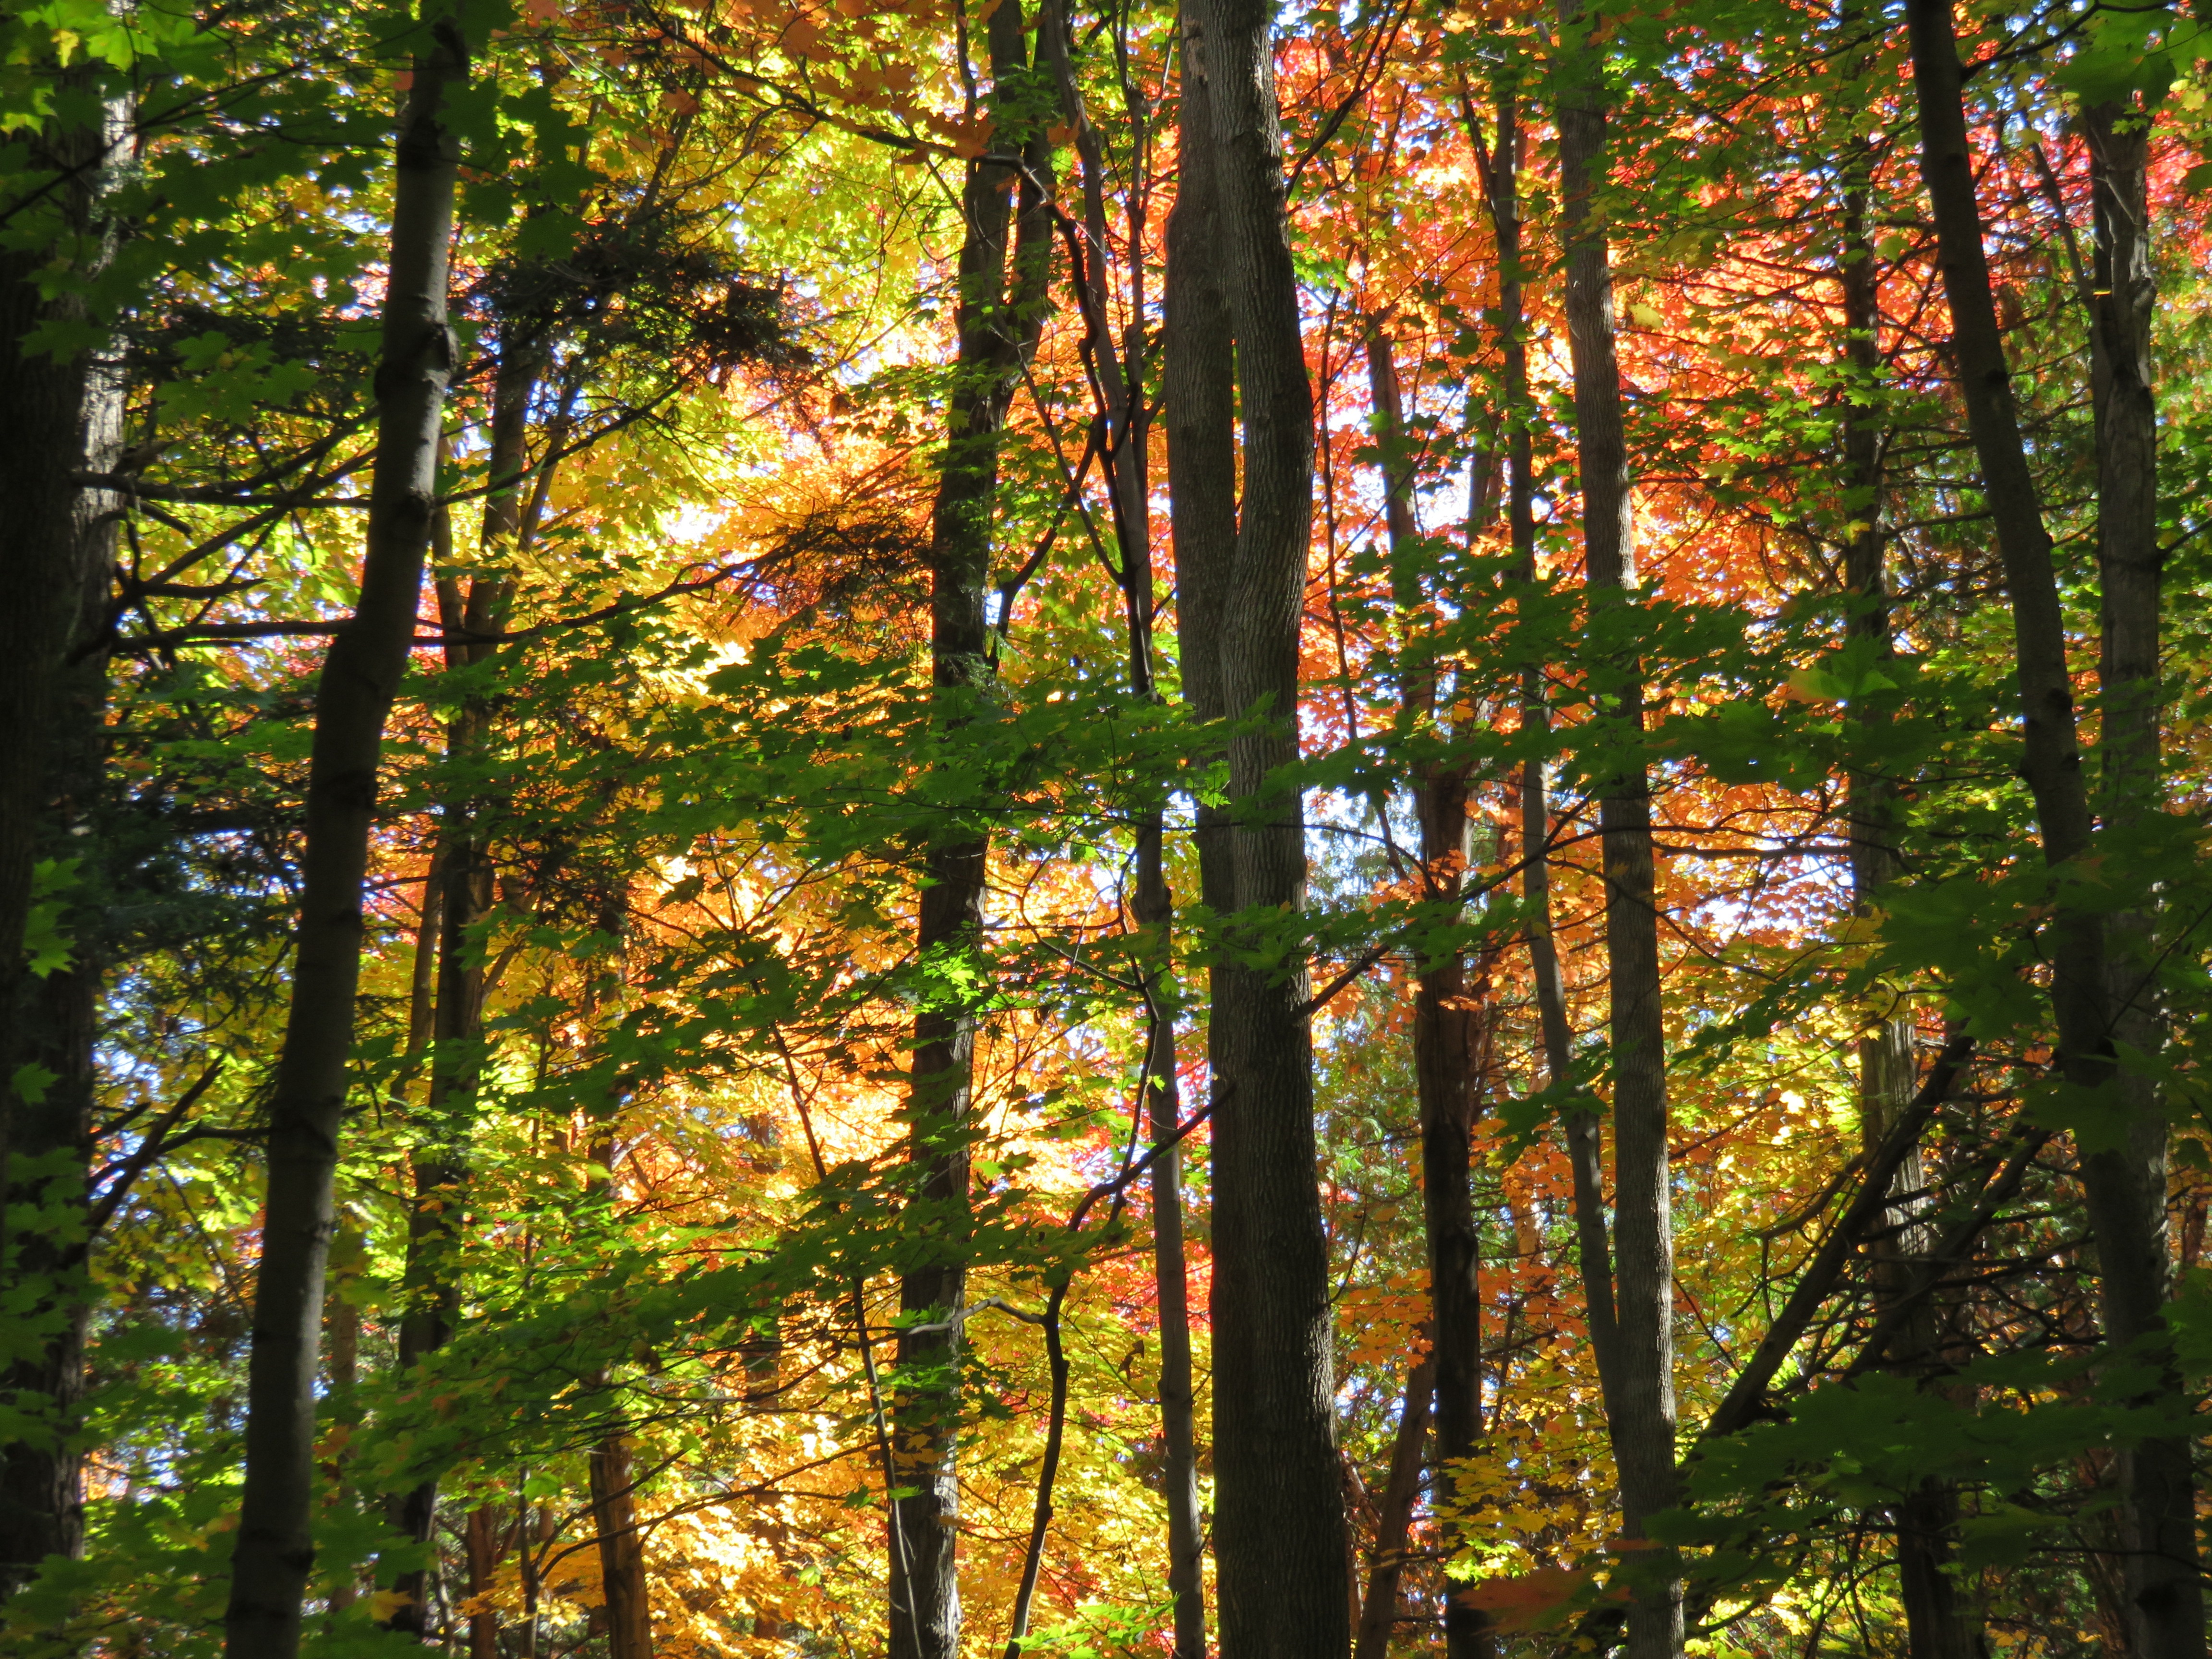
tree, forest, branch, sunlight, leaf, fall, orange, color, natural, autumn, yellow, season, maple, leaves, canada, deciduous, grove, ontario, woodland, habitat, ecosystem, biome, old growth forest, natural environment, woody plant, temperate broadleaf and mixed forest, temperate coniferous forest